Hannah Primrose, Countess of Rosebery

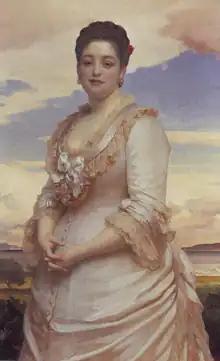
Hannah, Countess of Rosebery, painted by Frederic, Lord Leighton

Hannah Primrose, Countess of Rosebery ("née" de Rothschild; 27 July 1851 – 19 November 1890) was the daughter of Baron Mayer de Rothschild and his wife Juliana ("née" Cohen). After inheriting her father's fortune in 1874, she became the richest woman in Britain. In 1878, Hannah de Rothschild married Archibald Primrose, 5th Earl of Rosebery, and was thereafter known as the Countess of Rosebery.